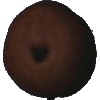
Label: pear_kaiser